Camillo Cybo

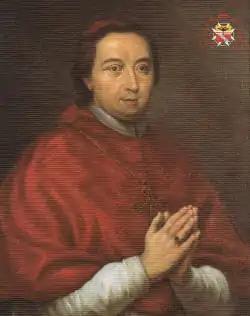
Camillo Cybo in 1729 after he was elevated to Cardinal

Camillo Cybo Malaspina (April 25, 1681 in Massa Carrara – January 12, 1743 in Rome) was an Italian cardinal of the Catholic Church.